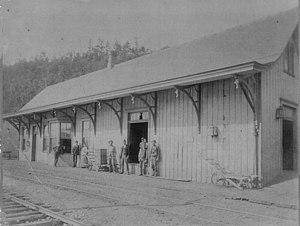
La Gare de Painted Post est une ancienne gare ferroviaire de la Delaware, Lackawanna and Western Railroad, située à Painted Post au comté de Steuben, de l’État de New York.